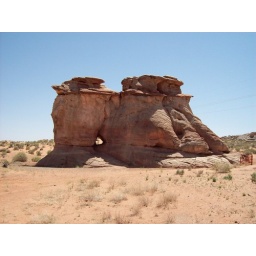
This rock was sitting on the side of the road in Arizona. Hwy 89